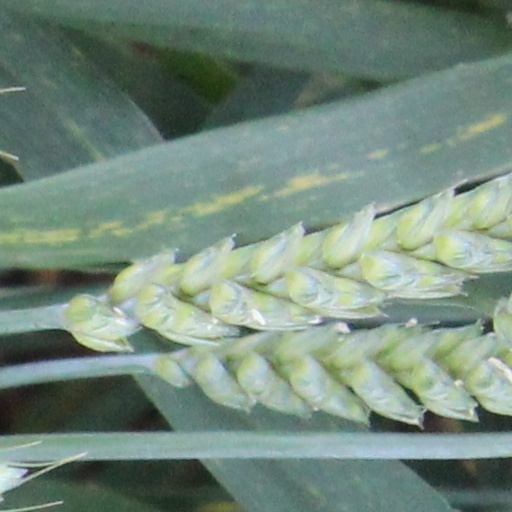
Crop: wheat